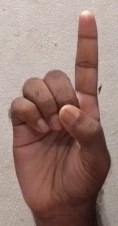
ASL sign: D